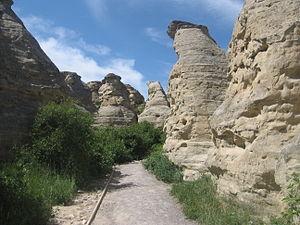
Un lieu historique national du Canada est un endroit désigné par le ministère de l’Environnement du Canada avec l'avis de la Commission des lieux et monuments historiques du Canada. Parcs Canada, une agence fédérale, administre le programme de désignation d’importance historique nationale. En 2014, il y avait 971 lieux historiques nationaux, dont 167 sont directement administrés par Parcs Canada. Ils sont situés dans toutes les provinces et territoires du Canada à l'exception de deux lieux situés en France, le mémorial de Vimy et le mémorial terre-neuvien de Beaumont-Hamel.
Le parc provincial Writing-on-Stone est un parc provincial de l'Alberta situé dans le comté de Warner Nᵒ 5. Le parc protège l'une des plus grandes concentrations de pictogrammes et de pétroglyphes en Amérique du Nord.